Institute for Policy Research and Catholic Studies

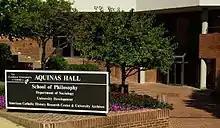
Aquinas Hall was the original home of the Life Cycle Institute. It now houses the School of Philosophy as well as The American Catholic History Research Center and University Archives.

The Institute for Policy Research and Catholic Studies has its roots in the Boys Town Center for the Study of Youth Development. In 1972, Boys Town had been found to be sitting on funds of nearly $300 million while serving only 200 residents in its Catholic-run home for wayward boys in Omaha, Nebraska. In response to the scandal, the Boys Town board of trustees agreed to widen the organization's mission to include research on youth development. From 1974 to 1982, Boys Town funding supported graduate students, post-doctoral fellows, research stipends, support staff, a new building (now Aquinas Hall) and tremendous growth in the National Catholic School of Social Service, the School of Theology and Religious Studies, and the departments of Anthropology, Human Development, and Sociology in the School of Arts and Sciences.